Main Library (Columbus, Ohio)

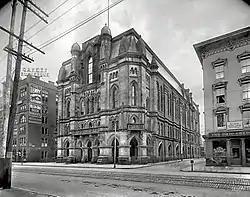
Columbus City Hall (1872–1921), location of the city's first public library

The first public library in Columbus, the downtown reading room on the first floor of City Hall, opened on March 4, 1873, and contained 1,500 books. These included 1,200 from the Columbus Athenaeum (1853-1872), 358 from Columbus's high school library, and 33 from its horticultural society. In 1906, the reading room moved to a separate building across from the Ohio Statehouse.